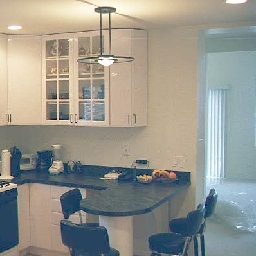
Room type: kitchen